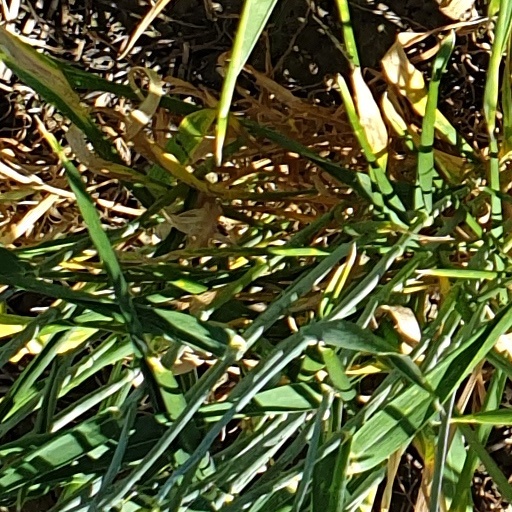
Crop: wheat